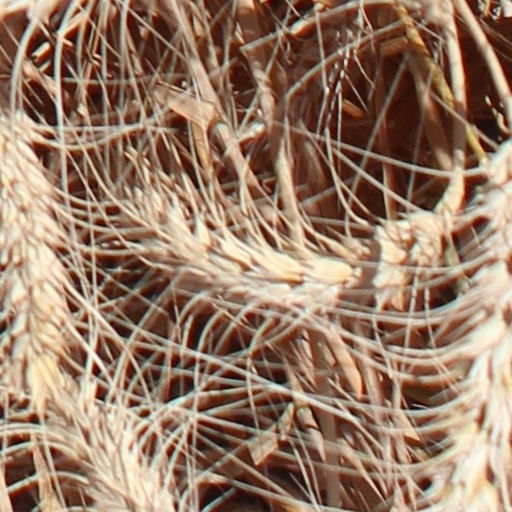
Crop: wheat